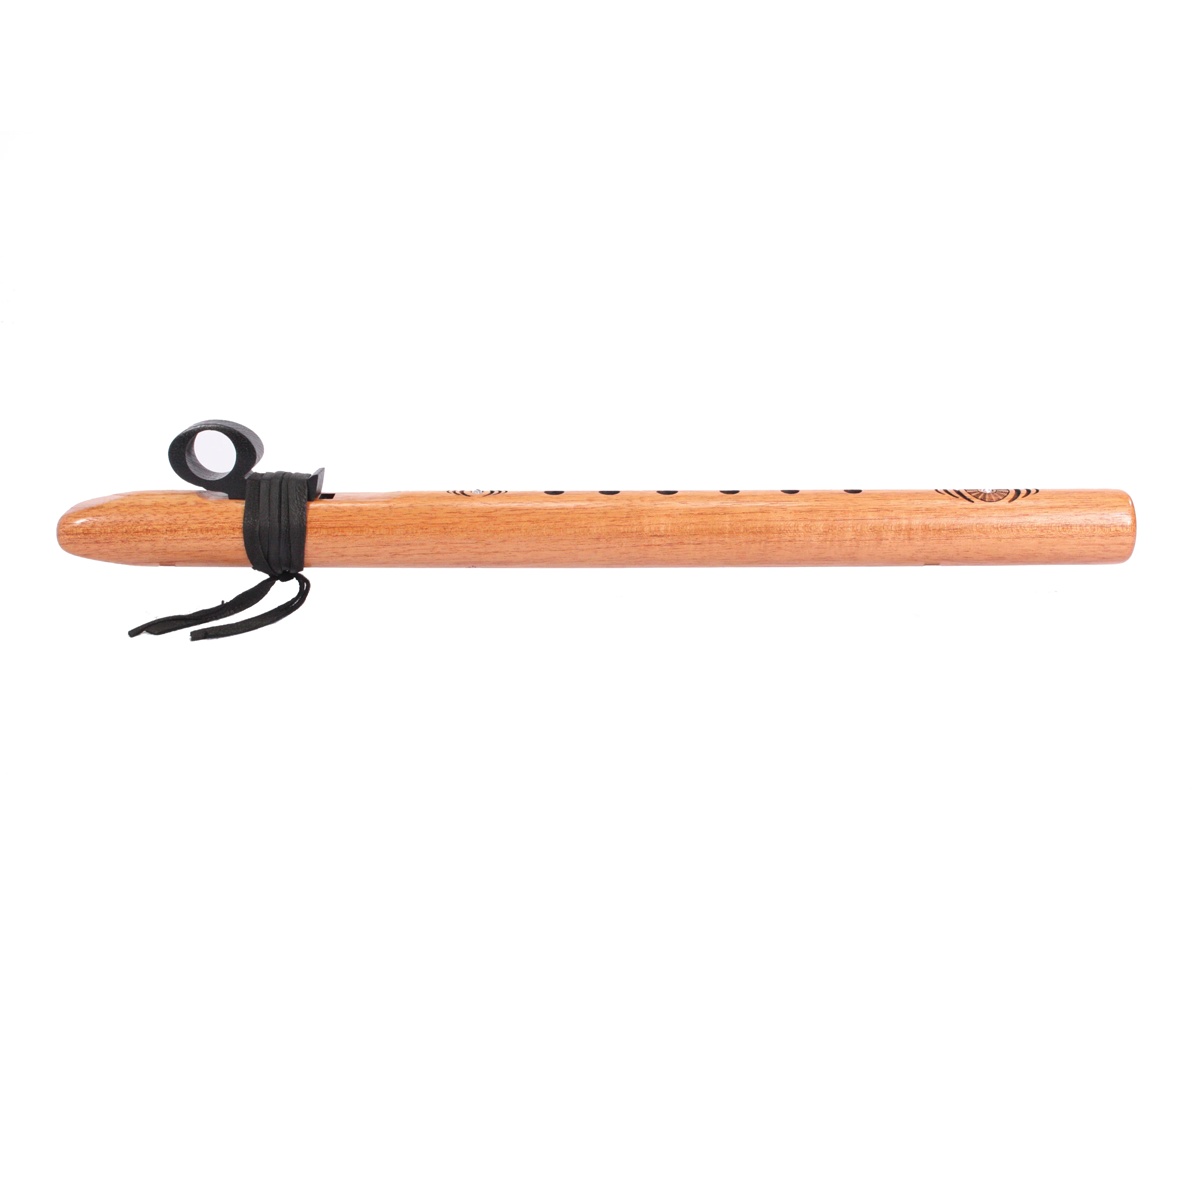
High Spirits 432Hz Earth Tone Bass Key of E Flute - Spanish Cedar
Brand: High Spirits
The EarthTone 432 Hz Bass Flute is a handcrafted masterpiece made from domestic Spanish Cedar, a softwood renowned for producing a warm and resonant tonal quality. This beautiful instrument is tuned to the musical key of E minor, offering a soothing and full-bodied sound. Each High Spirits Flute is meticulously hand-finished and sealed with non-toxic oils, enhancing its rich and resonant voice. The flute features elegant inlays of Rainbow Moonstone cabochons and a symbolic fetish representing the circle of life. Its intricate design includes an engraving inspired by the Cymascope geometric pattern for the 432 Hz frequency, adding both visual and spiritual depth to the instrument. This bass flute is celebrated for its deep, smooth tonal voice, making it ideal for meditative or grounding melodies. Despite its rich lower register, the flute’s higher notes allow it to shine as a lead instrument as well. With six finger holes, this flute offers versatile playability. For beginners, a leather hole cover is included, allowing the third hole from the top to be covered, as seen in the product images. This feature simplifies learning and can be easily removed, giving the player the choice to use the flute as a five-hole or six-hole instrument. Measuring 23 inches (58 cm) in length, the EarthTone 432 Hz Bass Flute is a harmonious blend of craftsmanship, design, and sound, perfect for musicians of all levels. Size: 58 cm in length
Category: Arts & Entertainment > Hobbies & Creative Arts > Musical Instruments > Woodwinds > Flutes > Bass Flutes